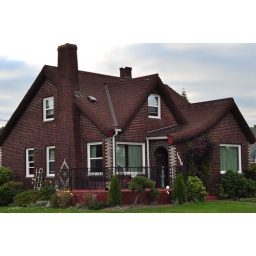
I always admire this cute house in my neighborhood, with its unique roof and tidy yard.